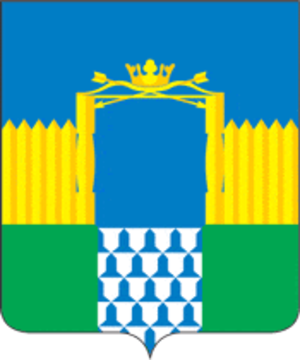
Kataïsk est une ville de l'oblast de Kourgan, en Russie, et le centre administratif du raïon de Kataïsk. Sa population s'élevait à 12 891 habitants en 2015.